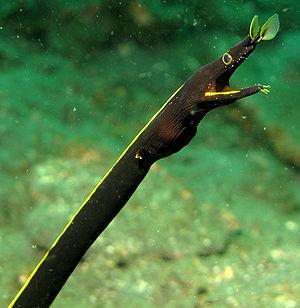
La Murène ruban ou Murène ruban bleue est une espèce de poissons de la famille des Muraenidae. C'est la seule espèce de son genre Rhinomuraena qui est dit monotypique.
Les murènes ou murénidés forment une famille de poissons anguilliformes. On compte environ 200 espèces réparties dans 16 genres. La plus grande espèce, la murène à longue queue, peut mesurer jusqu'à 4 m de long mais la plupart mesurent environ 1,50 m.